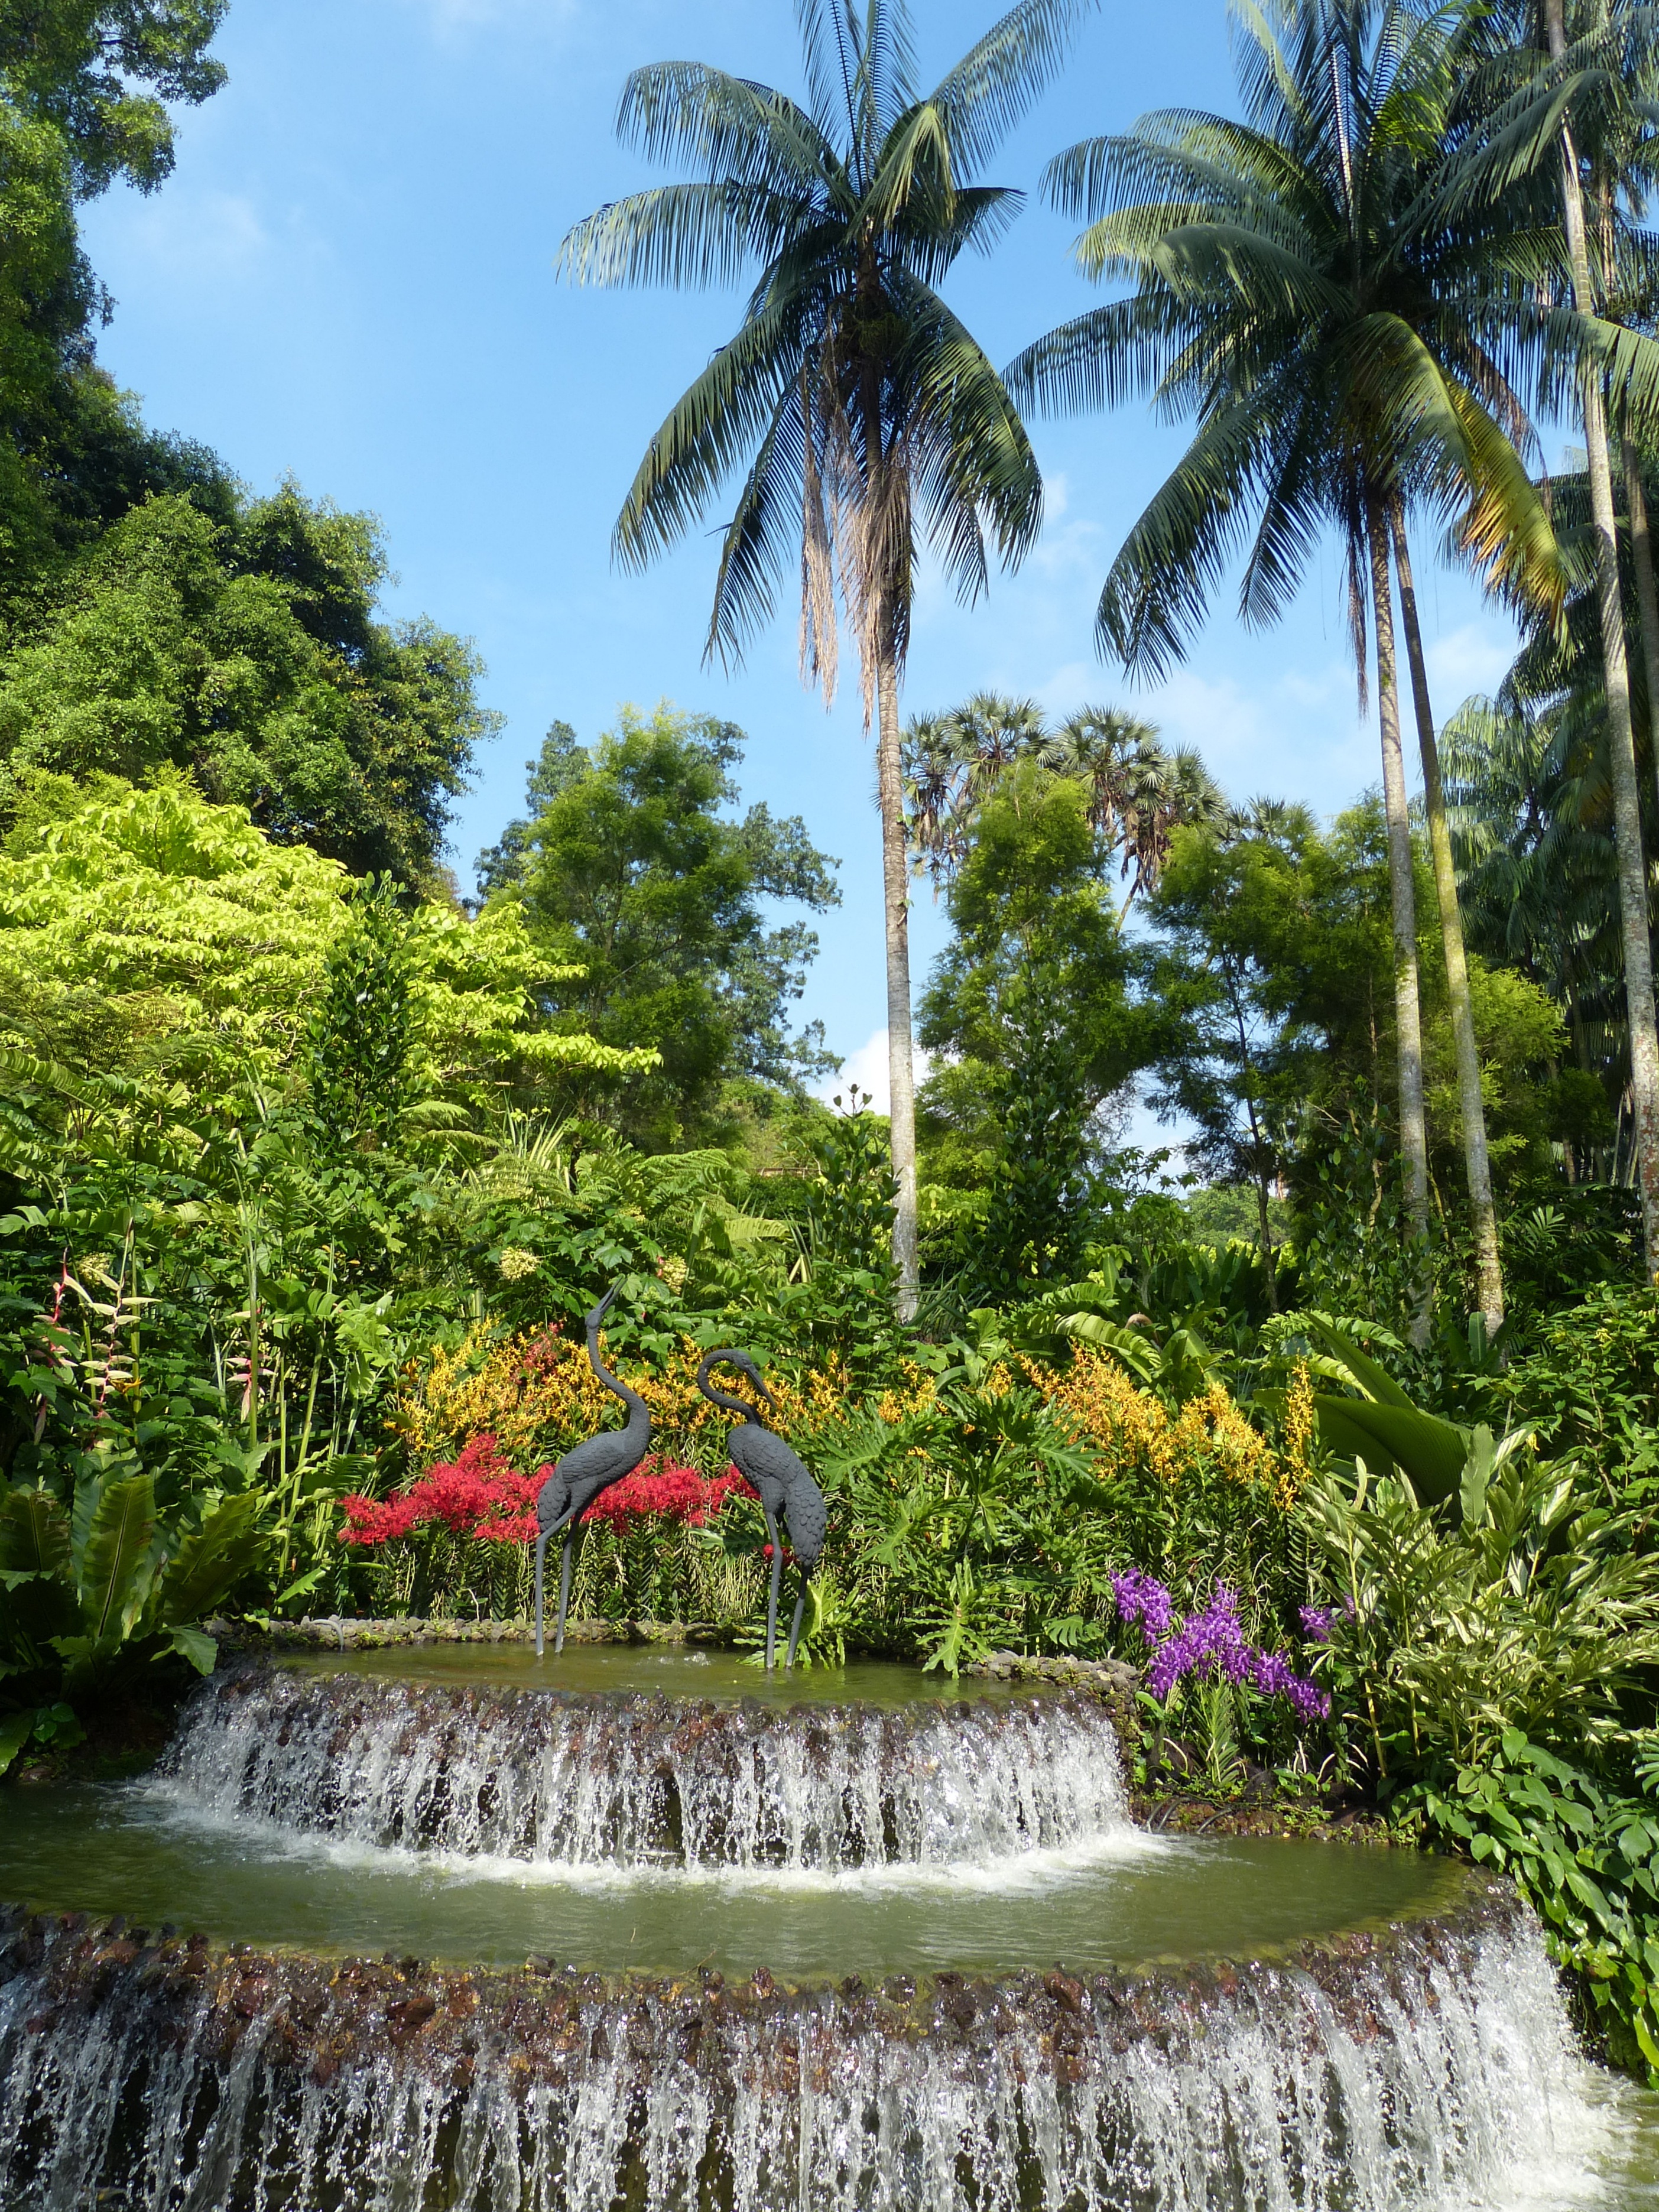
tree, nature, plant, flower, jungle, palm, tropical, park, botany, garden, flora, botanical, flowers, vegetation, rainforest, fountain, botanical garden, tropics, water feature, woody plant, arecales, palm family